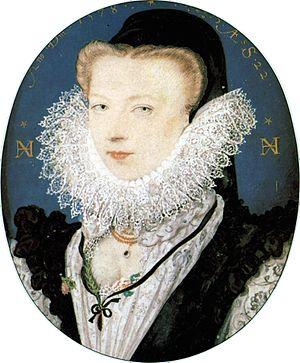
Nicholas Hilliard est un orfèvre et un enlumineur anglais plus connu comme portraitiste en miniatures à la cour d'Élisabeth Iʳᵉ d'Angleterre et de Jacques Iᵉʳ d'Angleterre. Il est réputé pour ses petites miniatures ovales bien qu'il ait parfois utilisé des formats plus importants, jusqu'à 25 centimètres. Pendant quarante-cinq ans, il a connu un indéniable succès artistique mais des problèmes financiers continus.